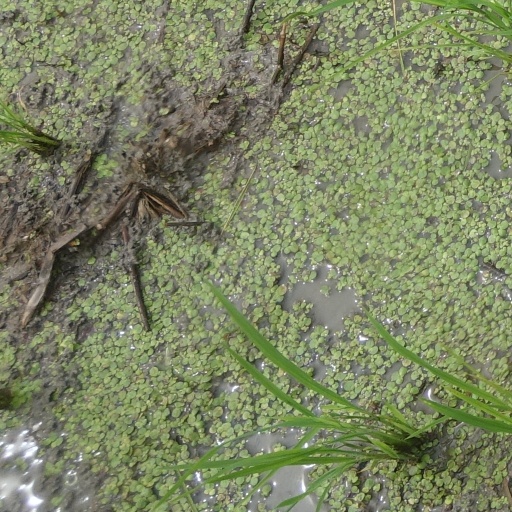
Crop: rice